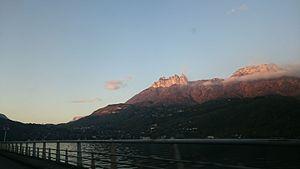
Vue sur le Parmelan de la Voie Verte du lac d'Annecy
La voie verte du lac d'Annecy est un aménagement urbain réservé aux modes de déplacement doux et géré par le SILA. Longue de 33 kilomètres, elle longe le lac d'Annecy sur sa rive occidentale entre Annecy et Val de Chaise, dans le département de la Haute-Savoie en France sur l'emprise de l'ancienne ligne d'Annecy à Albertville. Celle-ci est réservée aux piétons ainsi qu'à tout engin non motorisé.